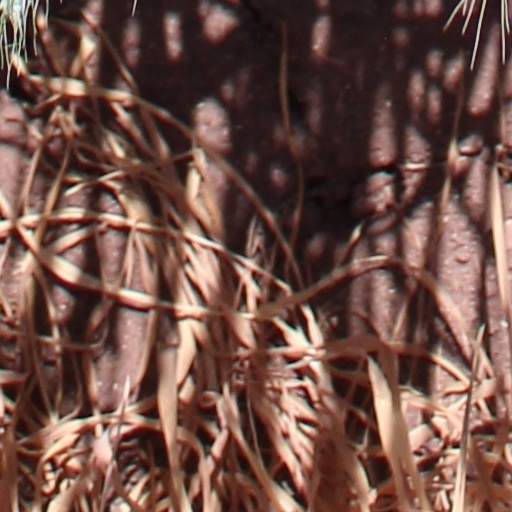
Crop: wheat